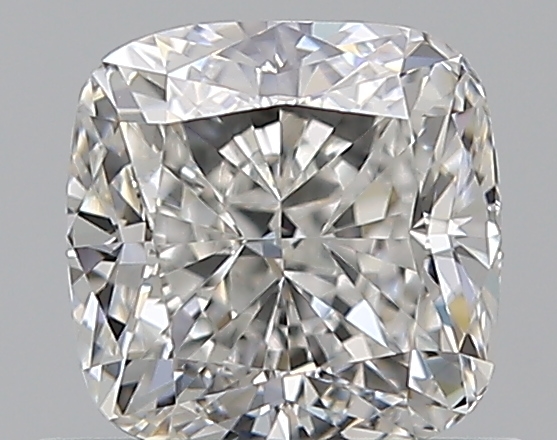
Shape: cushion
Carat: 0.9
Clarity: VS1
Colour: F
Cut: VG
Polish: EX
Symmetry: VG
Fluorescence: N
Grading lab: GIA
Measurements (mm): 5.26 x 5.2 x 3.71